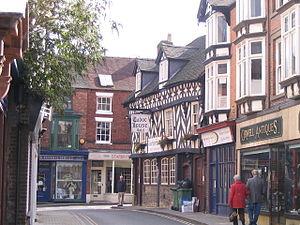
Market Drayton est une ville britannique, située dans le Shropshire.